Opponenterna

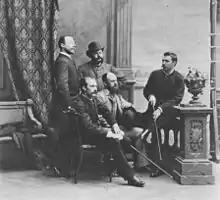
Studio photo with some of the leaders of the Opponents. Standing from left: Carl Larsson and Ernst Josephson. Seated from left: Richard Bergh, August Hagborg and Per Hasselberg.

The movement primarily consisted of young artists, who had been to Paris and the Swedish artists' colony in Grez-sur-Loing and were influenced by French painting, which soon had a great impact on the Swedish public as well. Some of the Opponents included August Hagborg, Per Hasselberg, , Ernst Josephson, Carl Larsson, Eugène Jansson, Richard Bergh, Arvid "Mauritz" Lindström, Karl Nordström, Johan Krauthén, and Georg Pauli. Most of them were stationed on Dalarö in the summers.